Rural Mount

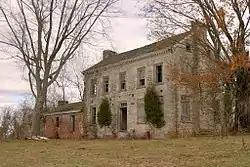
Rural Mount in 2007

Rural Mount is a historic mansion in Morristown, Tennessee, U.S.. It was built with ashlar stones circa 1799 by frontiersman Alexander Outlaw for his son-in-law, Joseph Hamilton. It was designed in the Federal architectural style. It has been listed on the National Register of Historic Places since July 30, 1975.